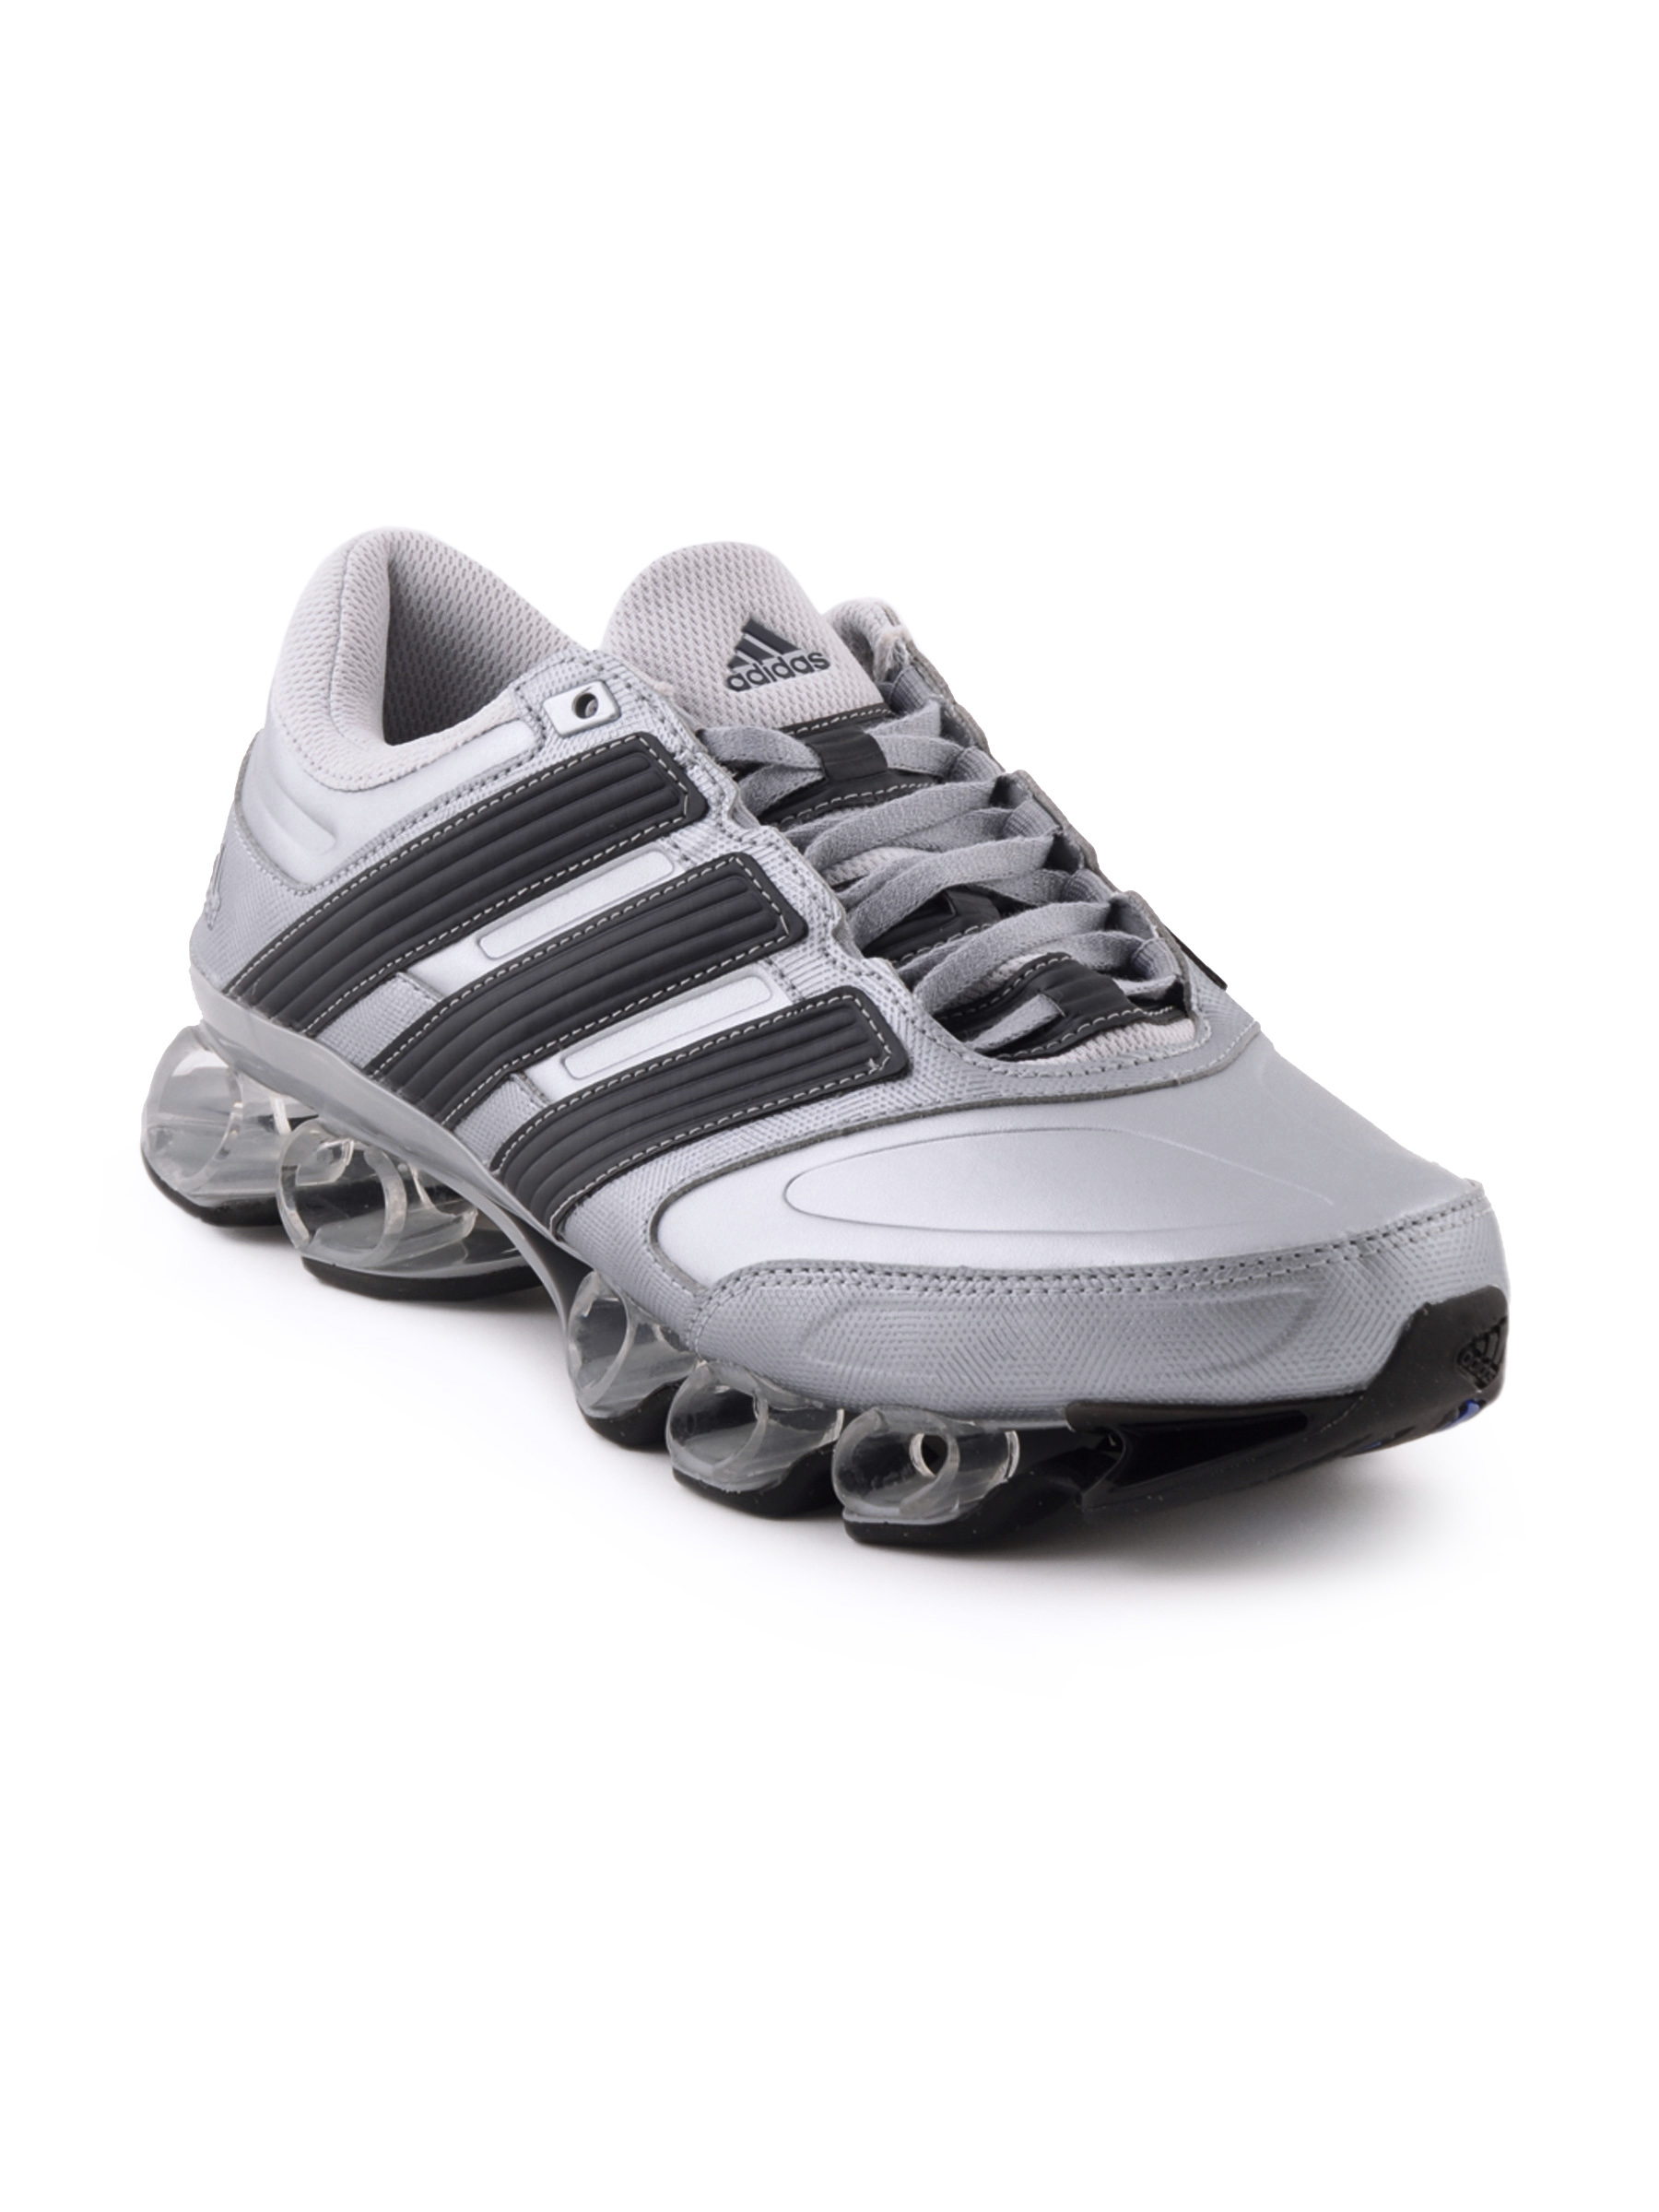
ADIDAS Men Titan Sports Shoes
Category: Footwear / Shoes / Sports Shoes
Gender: Men
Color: Silver
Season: Fall 2011
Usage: Sports